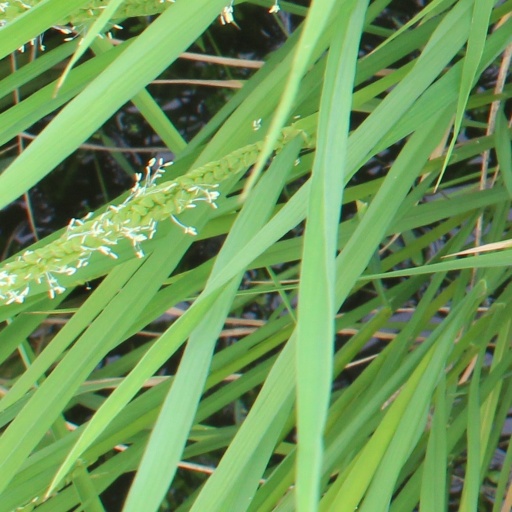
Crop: rice